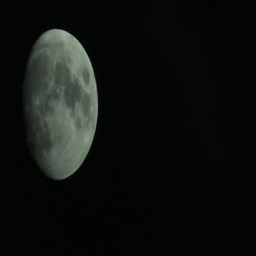
spooky sky with dark clouds , covering the moon